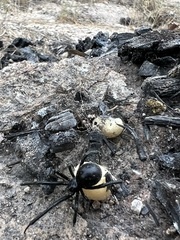
Species: Lactrodectus_hesperus